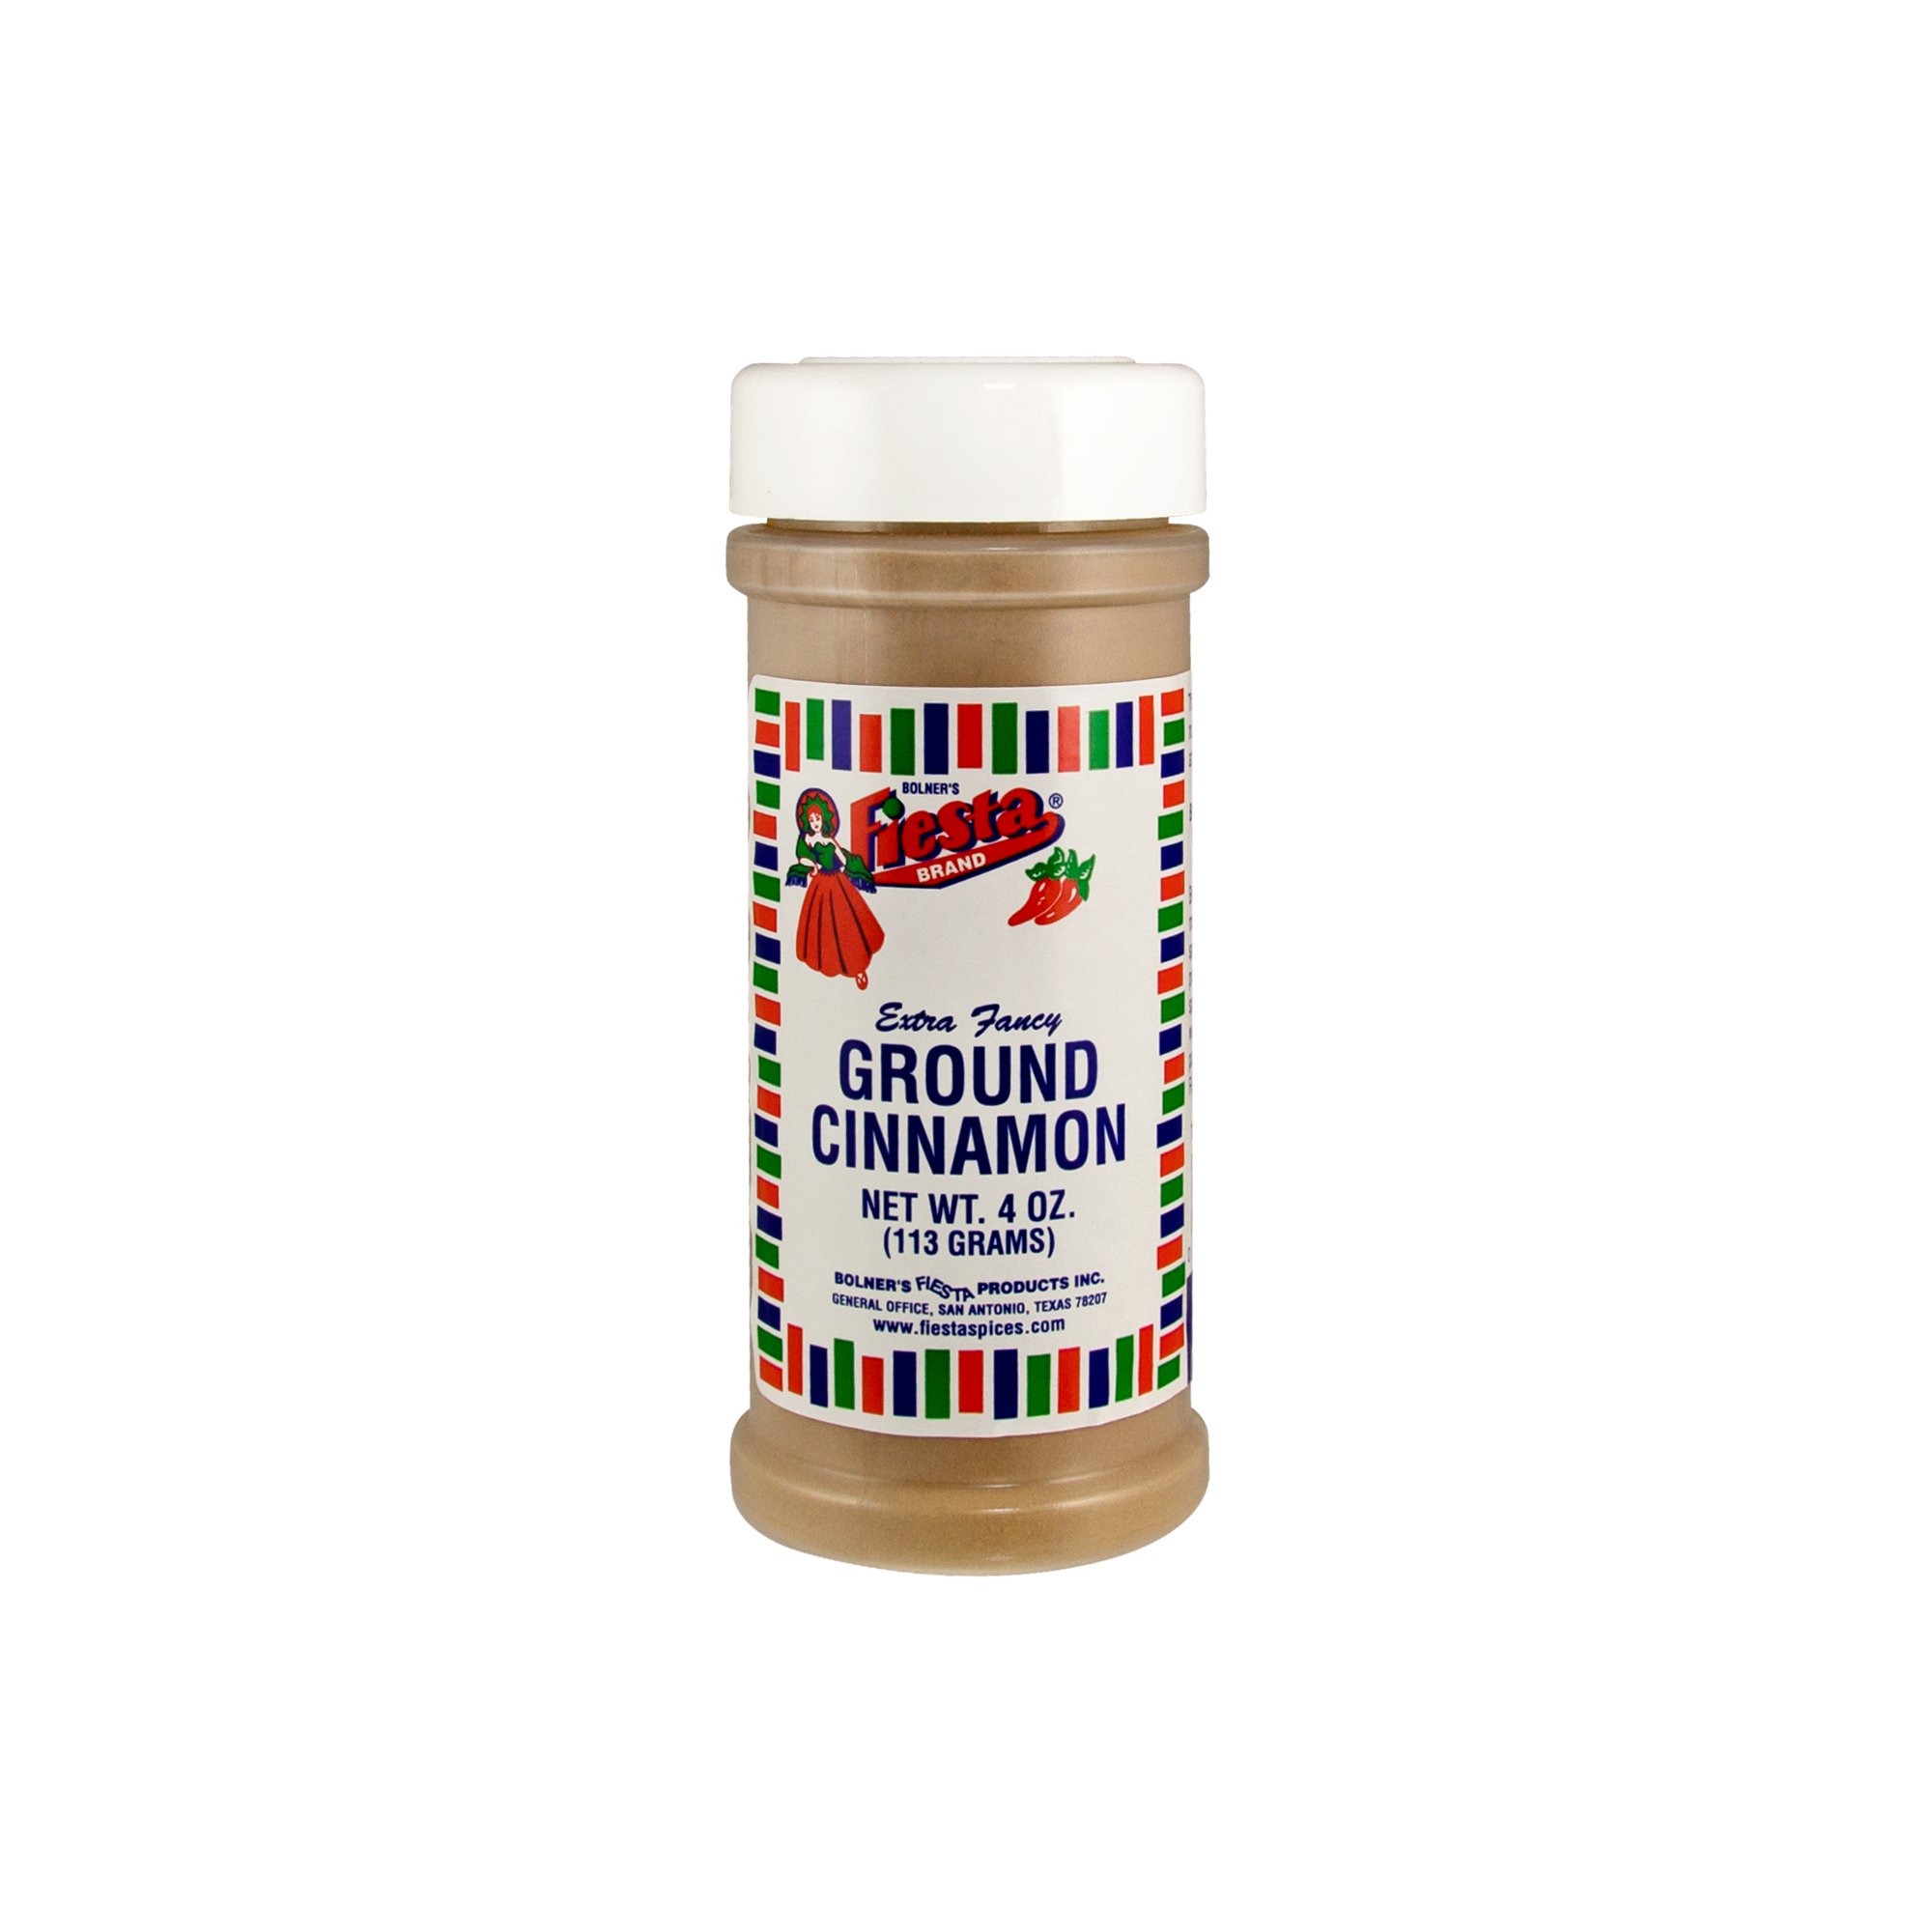
Item Name: Bolner Fiesta Brand Ground Cinnamon, 4 Ounce
Bullet Point 1: Extra Fancy Ground Cinnamon
Bullet Point 2: Gluten-Free
Bullet Point 3: Cassia cinnamon
Product Description: Bolner's Fiesta Brand is the mark of quality in garlic, spices and seasonings. Our products are selected from the spice producing centers of the world. Only the finest is packed under the Bolner's Fiesta Brand Trademark. This Product is Non-Irradiated. www.fiestaspices.com. This product has no significant nutritional value. If you have any questions contact: Bolner's Fiesta Products, Inc. San Antonio, Texas 78207.
Value: 4.0
Unit: Ounce

Price: 8.88